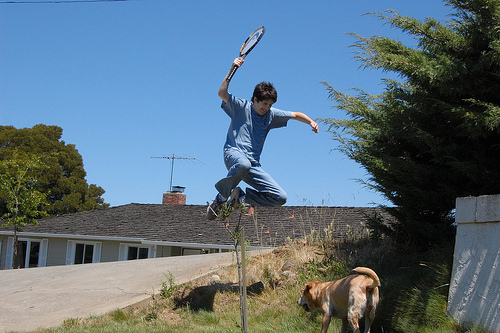
question: 天気は何ですか
answer: 晴れです

question: 時間帯はいつですか
answer: 日中です

question: 場所はどこですか
answer: 屋外です

question: 人は何人いますか
answer: 1人です

question: 何の動物がいますか
answer: 犬です

question: 犬は何匹いますか
answer: 1匹です

question: 男の子は何を持っていますか
answer: テニスのラケットです

question: 男の子はどんな格好ですか
answer: 青いTシャツに青いズボンをはいています